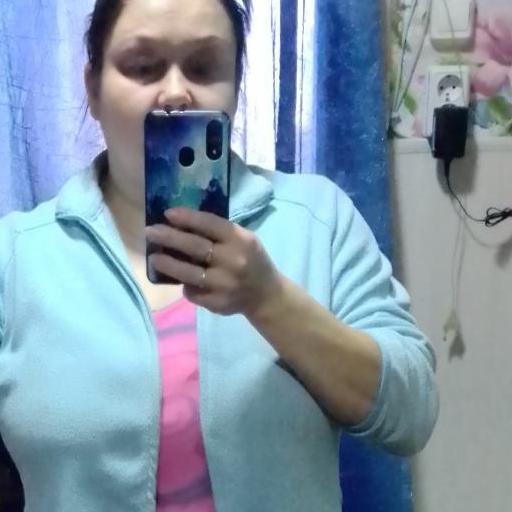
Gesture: no_gesture